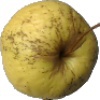
Label: golden_apple